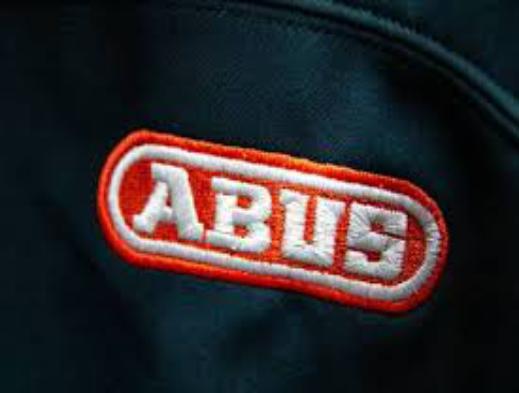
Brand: abus
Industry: Others